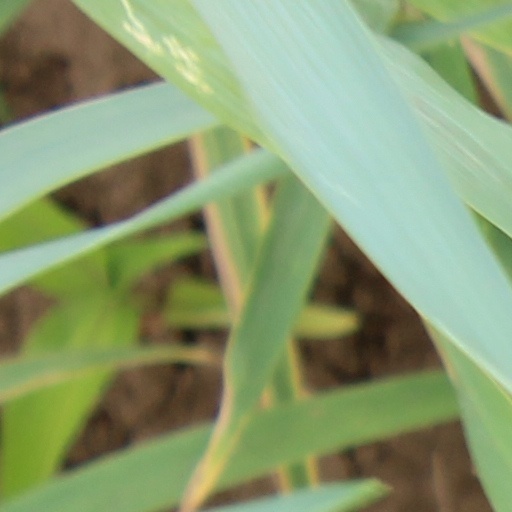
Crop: wheat